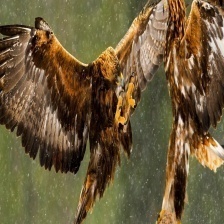
Species: GOLDEN EAGLE
Scientific name: AQUILA CHRYSAETOS